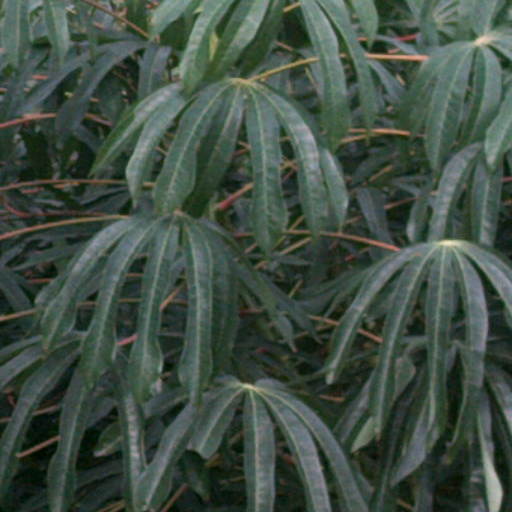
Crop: cassava